El Malei Rachamim

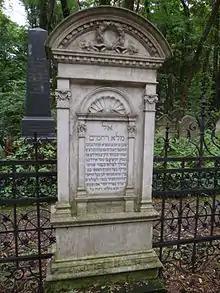
Text of "El malei rachamim" at tombstone at Powązki Jewish cemetery in Warsaw

The prayer has a fixed structure, composed of a specific text in which is incorporated the deceased's name (in the case of an individual's commemoration), or a description of the deceased (in the case of the commemoration of a group).